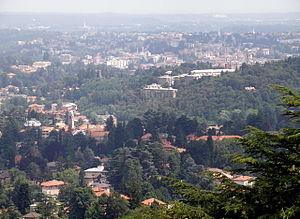
Varèse (Lombardie). Vue sur l'agglomération à partir du bourg de Santa Maria del Monte, perché sur le Campo dei Fiori (montagne située au nord-ouest de Varèse). A l'avant-plan, bourg de San Ambrogio (appartenant à la comm. de Varèse). Le haut clocher blanc dans le lointain à gauche est sans doute celui de l'église de Vedano Olona, à environ 11 km de notre point de vue. Le complexe de bâtiments de couleur claire que l'on distingue sur la ligne d'horizon à droite pourrait être (sous toutes réserves) le Sanctuaire Sainte-Marie-des-Miracles (en it. Santuario della Beata Vergine dei Miracoli) de Saronno, sis à une trentaine de kilomètres à vol d'oiseau. Nous regardons vers le sud-sud-est.
Varèse est une ville italienne d'environ 82 000 habitants, chef-lieu de la province du même nom en Lombardie.